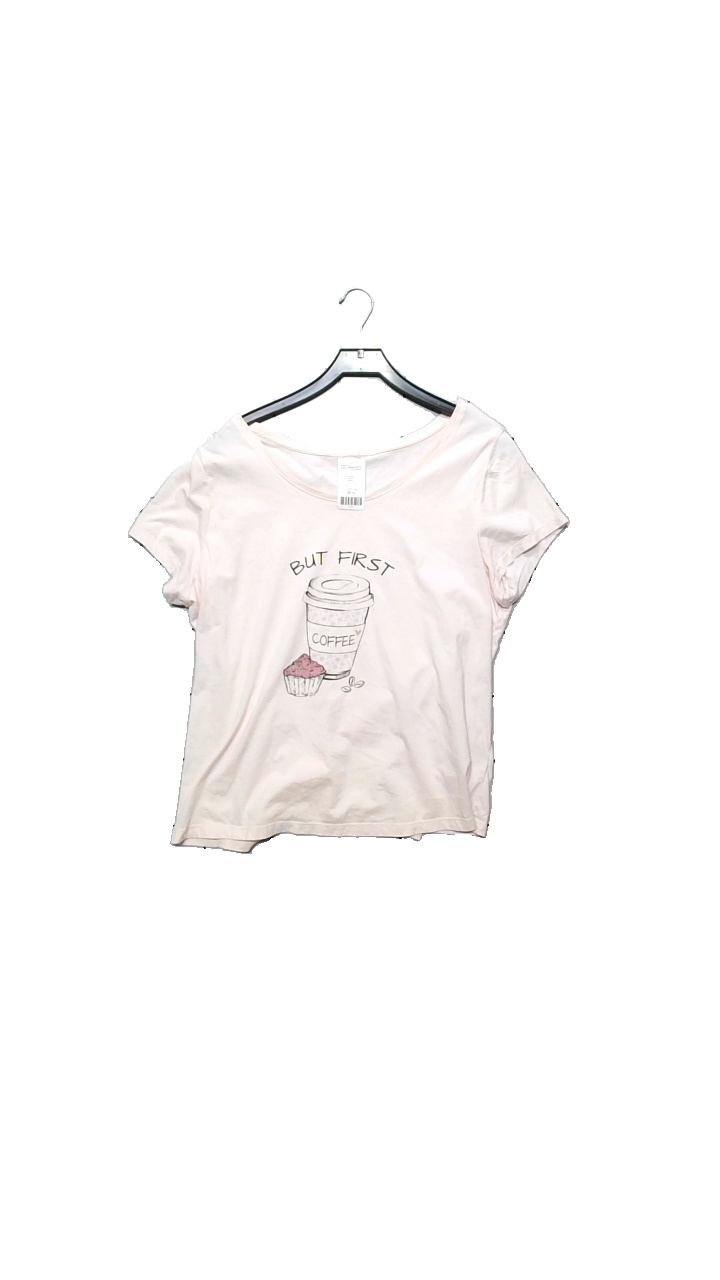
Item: T-shirt (Ladies)
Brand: Missing
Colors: Pink
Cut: None
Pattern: Other
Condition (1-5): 3
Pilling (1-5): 4
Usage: Reuse
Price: <50